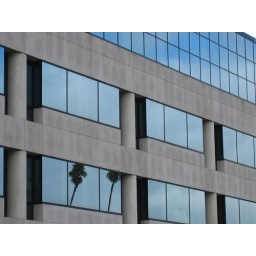
the tree in my window, your head in the door was a dream